Send in Stewie, Please

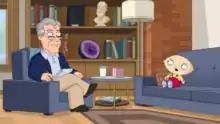
Stewie (right) speaking to his child psychologist Dr. Cecil Pritchfield (left)

"Send in Stewie, Please" is the twelfth episode of the sixteenth season of the animated sitcom "Family Guy" and the 301st episode overall. It aired on Fox in the United States on March 18, 2018 with limited commercial interruption due to its runtime of 25 minutes, and is written by Gary Janetti and directed by Joe Vaux.